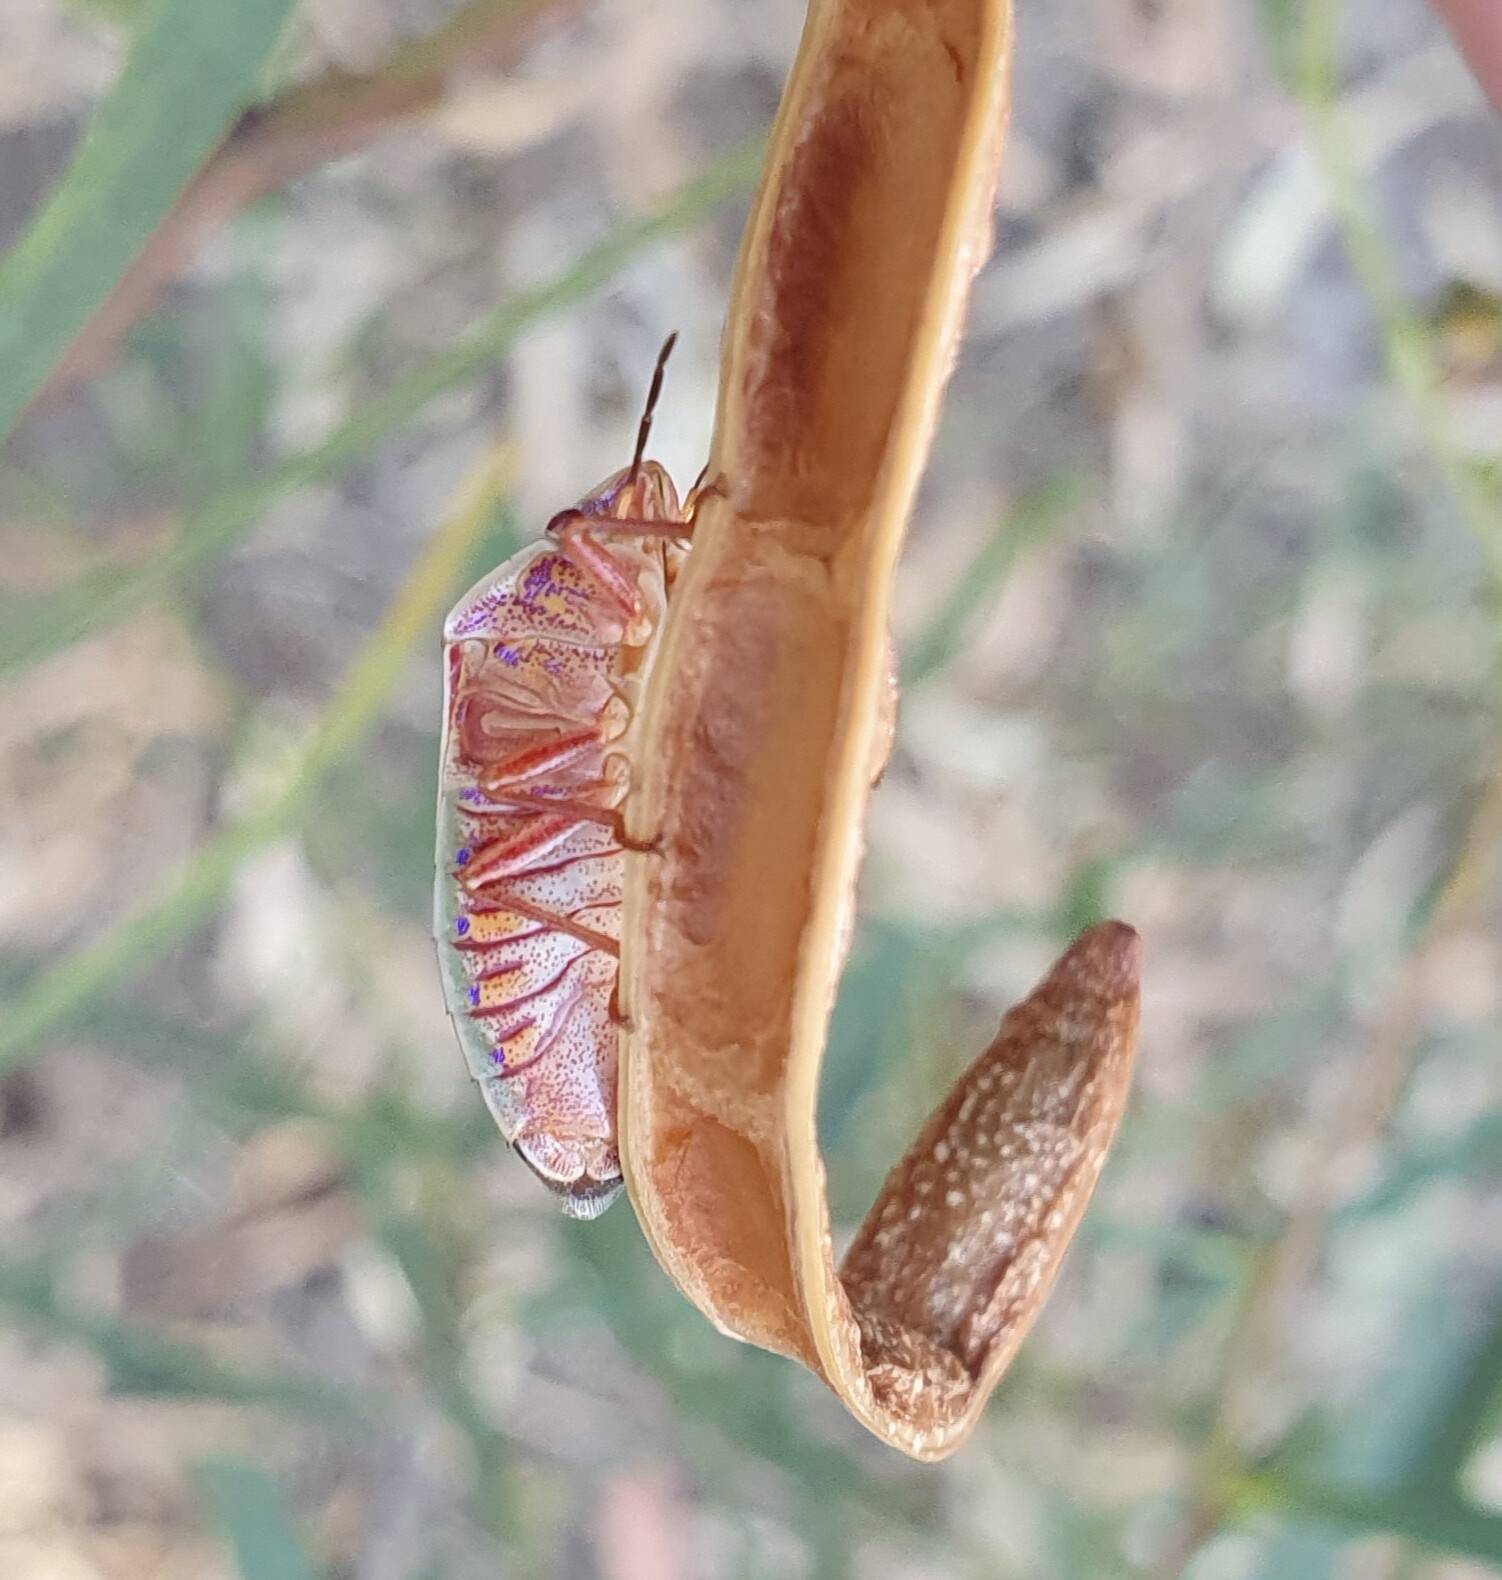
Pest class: occasional_pest